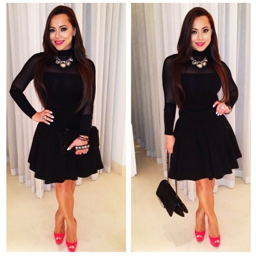
person ... black dress with a pop of pink